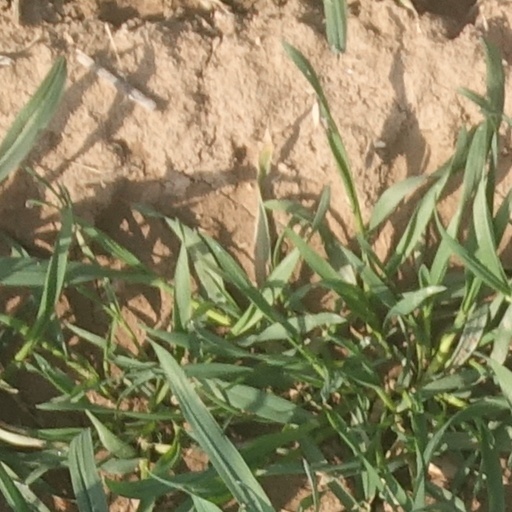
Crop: wheat